Jordan Palmer

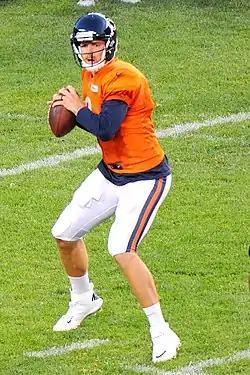
Palmer at Chicago Bears training camp in 2014

Jordan William Palmer (born May 30, 1984) is an American former professional football player who was a quarterback in the National Football League (NFL), Arena Football League (AFL), and United Football League (UFL). He is the current director of quarterback development for the XFL. He was selected by the Washington Redskins in the sixth round of the 2007 NFL draft. He played college football at UTEP.